Vladimir Zelenko

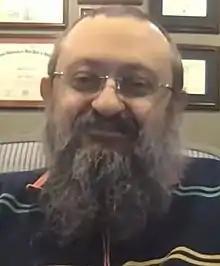
Zelenko in 2020

Vladimir Zelenko (November 27, 1973 – June 30, 2022) was an American family physician. He was born in Kiev, Ukrainian SSR. At the age of three, his family moved to the United States and settled in Brooklyn, New York City. He received his medical degree from the State University of New York at Buffalo in 2000. He was an Orthodox Jew.